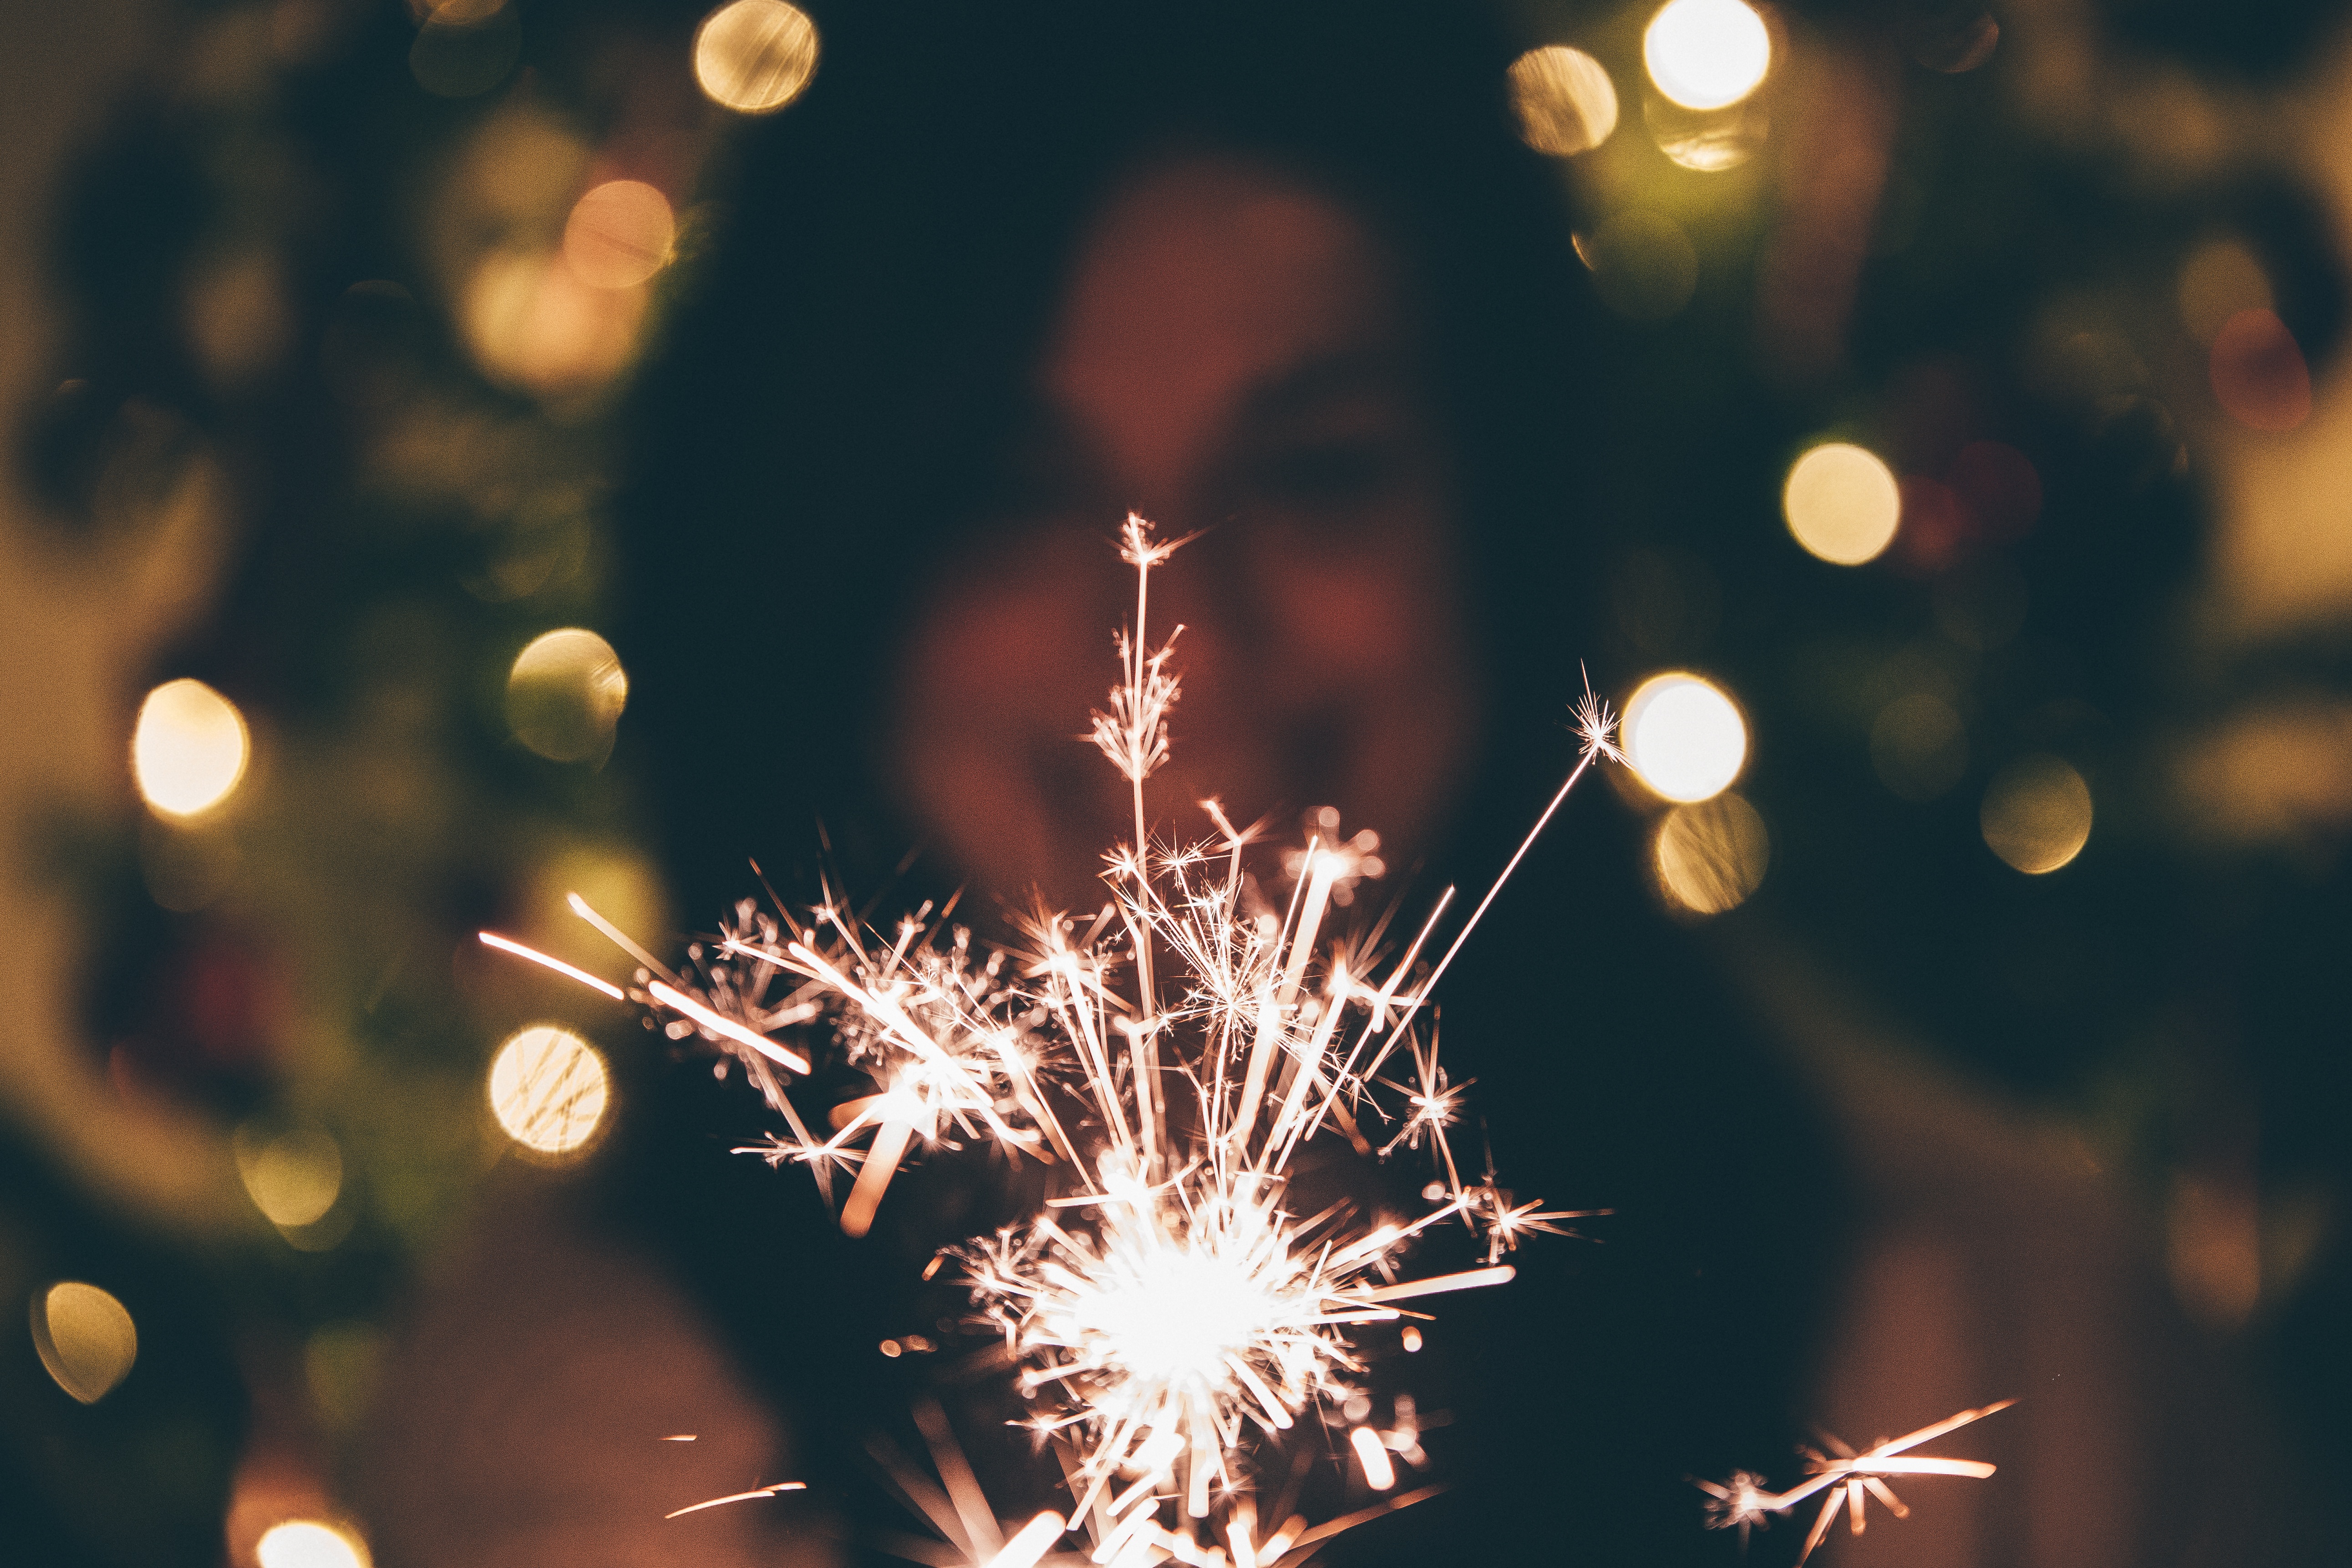
light, night, sunlight, flower, sparkler, darkness, lighting, fireworks, macro photography